Middle Tennessee School of Anesthesia

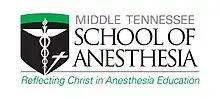
Middle Tennessee School of Anesthesia Logo

Middle Tennessee School of Anesthesia (MTSA) is a private graduate school specializing in nurse anesthesia education and located in Madison, Tennessee. The schools is accredited by the Council on Accreditation of Nurse Anesthesia Educational Programs of the American Association of Nurse Anesthetists and the Southern Association of Colleges and Schools Commission on Colleges. Founded in 1950 as Madison Hospital School of Anesthesia, it later became Middle Tennessee School of Anesthesia. MTSA offers a Master of Science (MS) with a focus in Nurse Anesthesia as well as Doctor of Nursing Anesthesia Practice (DNAP) degree. It is the second-largest nurse anesthesia program in the United States. The primary clinical affiliate of MTSA is Vanderbilt University.